Golok

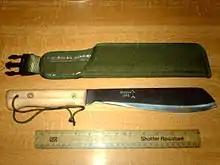
Martindale design is a modern representation of another traditional golok variant, the "Golok Bangkung".

The golok style is noted for being the pattern for British Army-issue machetes used since the early 1950s.